San Diego Aviators

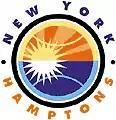
New York Hamptons logo used from 2000 to 2002.

The New York Hamptons were founded by Patrick McEnroe and Richard Ader as a WTT expansion franchise in 2000. The Hamptons made their debut with a 22–21 loss on the road against the Schenectady County Electrics at the Central Park Tennis Stadium in Schenectady, New York on July 10, 2000. Appearing in that first match for the Hamptons were player/owner McEnroe, Jonathan Stark, 15-year-old Monique Viele, and Erika deLone. After another road loss to the Delaware Smash, the Hamptons played their home opener against the Sacramento Capitals on July 13, 2000, and fell, 21–16, dropping their record to 0 wins and 3 losses. The Hamptons got their first win in franchise history at home against the Delaware Smash, 22–21, on July 14, 2000. During the season, the Hamptons signed Tina Križan as a free agent. In their inaugural season, the Hamptons played their home matches at Sportime Quogue in East Quogue, New York. The Hamptons marquee player former world number 1 Jim Courier who was committed to play in four matches during the 2000 season did not appear in either of their first two matches. The Hamptons finished their inaugural season with 5 wins and 9 losses, last in the Eastern Conference.